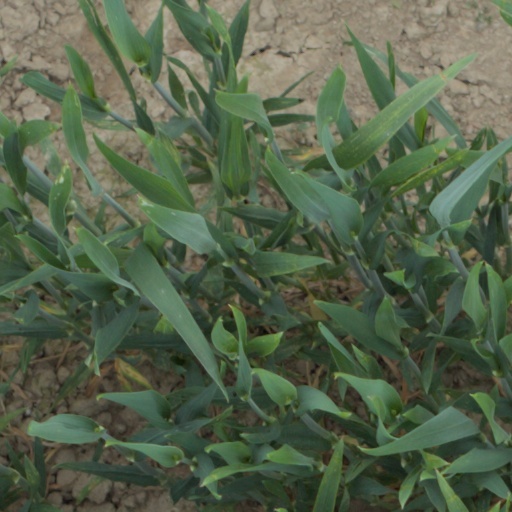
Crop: wheat